Les Goble

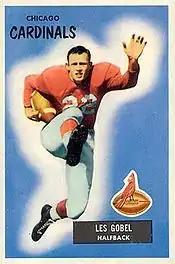
Goble on a 1955 Bowman football card

Lester Bois Goble (July 23, 1932 – December 2, 2019) was an American professional football halfback who played two seasons with the Chicago Cardinals of the National Football League (NFL). He was selected by the Cardinals in the thirteenth round of the 1954 NFL draft after playing college football at Alfred University.